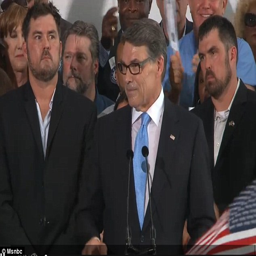
the event was packed with people , which no doubt caused the june temperature to get even hotter